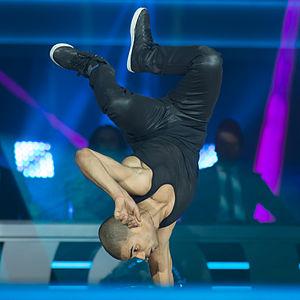
Brahim Zaibat au Galaxie d’Amnéville – Danse avec les stars du 8 février 2014
Brahim Zaibat, né le 6 septembre 1986 à Lyon, en Auvergne-Rhône-Alpes, est un danseur et chorégraphe de breakdance français.